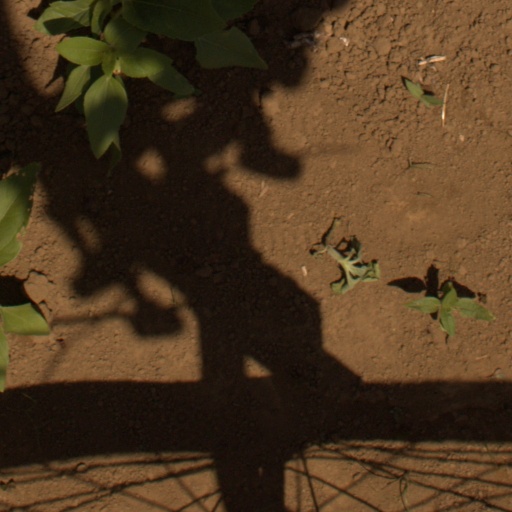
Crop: Jerusalem artichoke